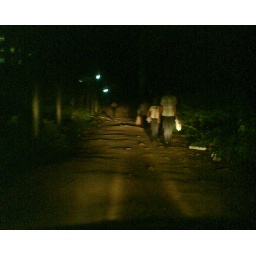
Bumpy roads but surrounded by shiny software tower blocks.